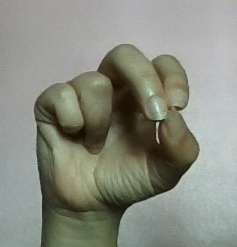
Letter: gaaf